Richard H. Cosgriff

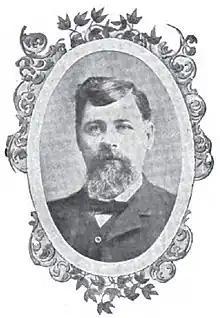
Richard Cosgriff and the Army Medal of Honor

Richard H. Cosgriff, Sr., (December 15, 1845 – November 2, 1910) was a Union Army soldier in the American Civil War and a recipient of the United States military's highest decoration, the Medal of Honor. An Irish immigrant, his family eventually settled in Wisconsin, where he would spend most of the rest of his life. Enlisting in an Iowa cavalry regiment, he was awarded the Medal of Honor for capturing a Confederate battle flag during an engagement in the last month of the war. After returning to Wisconsin, he worked as a businessman in the lumber and printing industries until his death at age 64.